Passenger rail transport in China

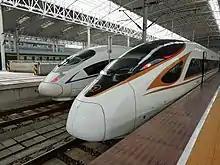
CRH380B EMU and CR400BF EMU in Shanghai railway station

This series was introduced after the sixth rise in speed of the railway on April 18, 2007. Their top speed is usually limited to 250–200 km/h operationally. These services are run using CRH series electric multiple units (EMUs) named "Harmony" (Chinese:和谐号, "Héxiéhào"). The designations D1–D3998 are used for services running through multiple railway bureaux, the designations D4001–D9998 for those running within one railway bureau. "D" services can run on high-speed lines, upgraded conventional lines or even over conventional railways at conventional speeds for a portion of their journey to connect some cities off the high-speed network.